Izabel Pimentel

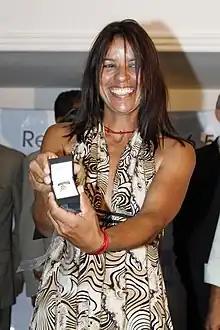
Brazilian sailor Izabel Pimentel (2009)

Izabel Pimentel, born in Mato Grosso do Sul, Brazil, is the first Brazilian and Latin American to sail solo around the world. In 2006, she became the first Brazilian sailor to cross the Atlantic Ocean solo, a journey that lasted 42 days and 6 hours. She set off on 10 July from Cascais, Portugal and arrived in Fortaleza, Brazil on 21 August. In total, Pimentel sailed in a 21-foot (6.5-meter) Mini-Transat 5,300 miles (9,500 km).